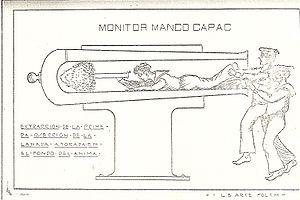
Le monitor Manco Cápac de la marine péruvienne a été acheté à l'Union Navy en 1868, avec son sister-ship l'Atahualpa, et a participé à la Guerre du Pacifique. Il a été sabordé par son propre équipage lors de la défense du port d'Arica après la bataille du 7 juin 1880 pour l'empêcher de tomber aux mains de la marine chilienne. Son épave a été redécouverte en 1960 et elle a été fortement pillée.